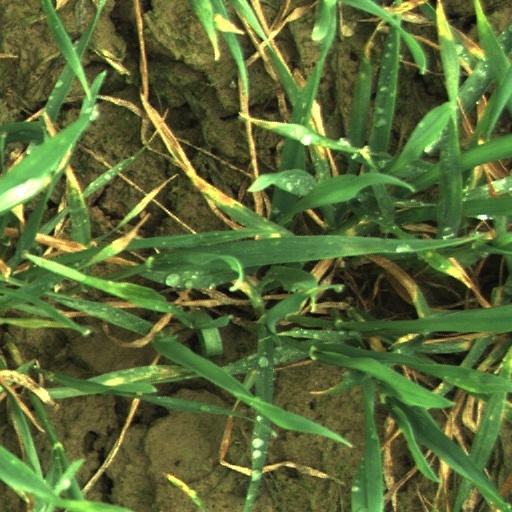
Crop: wheat